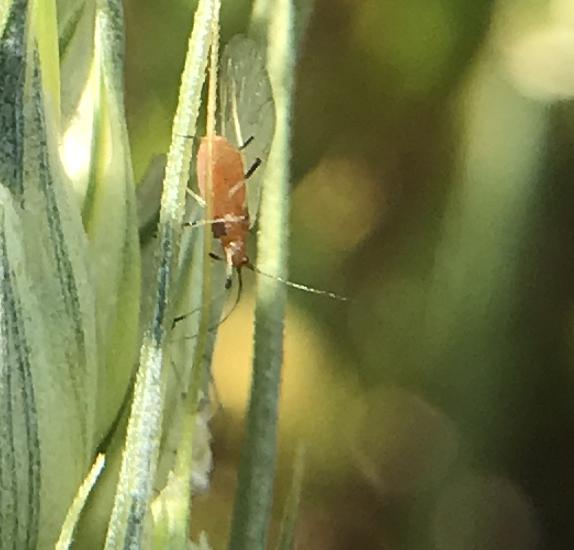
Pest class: english_grain_aphid